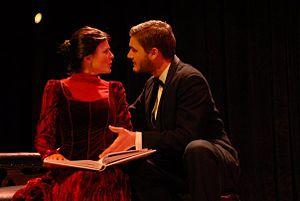
Tom Bateman est un acteur britannique, né le 15 mars 1989 à Oxford en Angleterre, connu pour son rôle dans la série Da Vinci's Demons de 2013 à 2015. Il a aussi joué dans la série télévisée britannique Jekyll and Hyde en 2015 et l'adaptation du film Le Crime de l'Orient-Express en 2017.